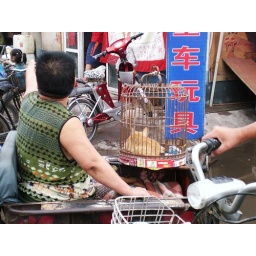
Note the cat in the bird cage.